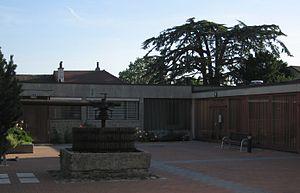
Batiments communaux de Paudex
Paudex est une commune suisse du canton de Vaud, située dans le district de Lavaux-Oron.